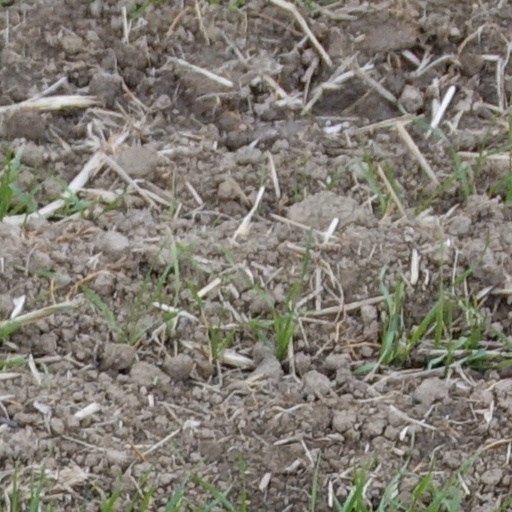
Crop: wheat